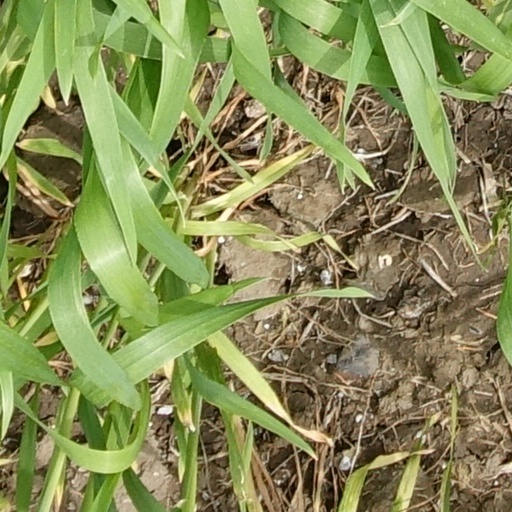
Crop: wheat